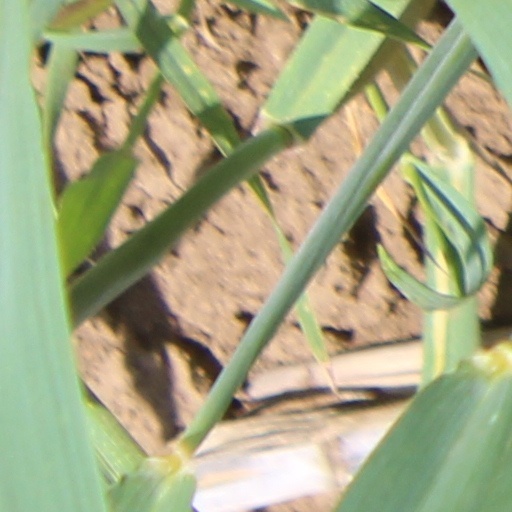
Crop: wheat